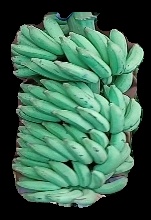
Variety: elakki-bale
Grade: grade1